Once Upon a Time season 1

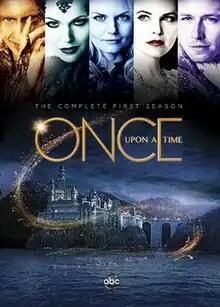
DVD cover

The first season of the American ABC fantasy-drama series "Once Upon a Time" premiered on October 23, 2011, and concluded on May 13, 2012. Principal cast members for the season include Ginnifer Goodwin, Jennifer Morrison, Lana Parrilla, Josh Dallas, Jared S. Gilmore, Raphael Sbarge, Jamie Dornan, Robert Carlyle, and Eion Bailey. This season is the only one to feature Sbarge, Dornan, and Bailey in a regular capacity. The season centers around the Enchanted Forest and Storybrooke, and the Evil Queen (Parrilla)'s plot to destroy everyone's happiness so she can be the only one with a happy ending.